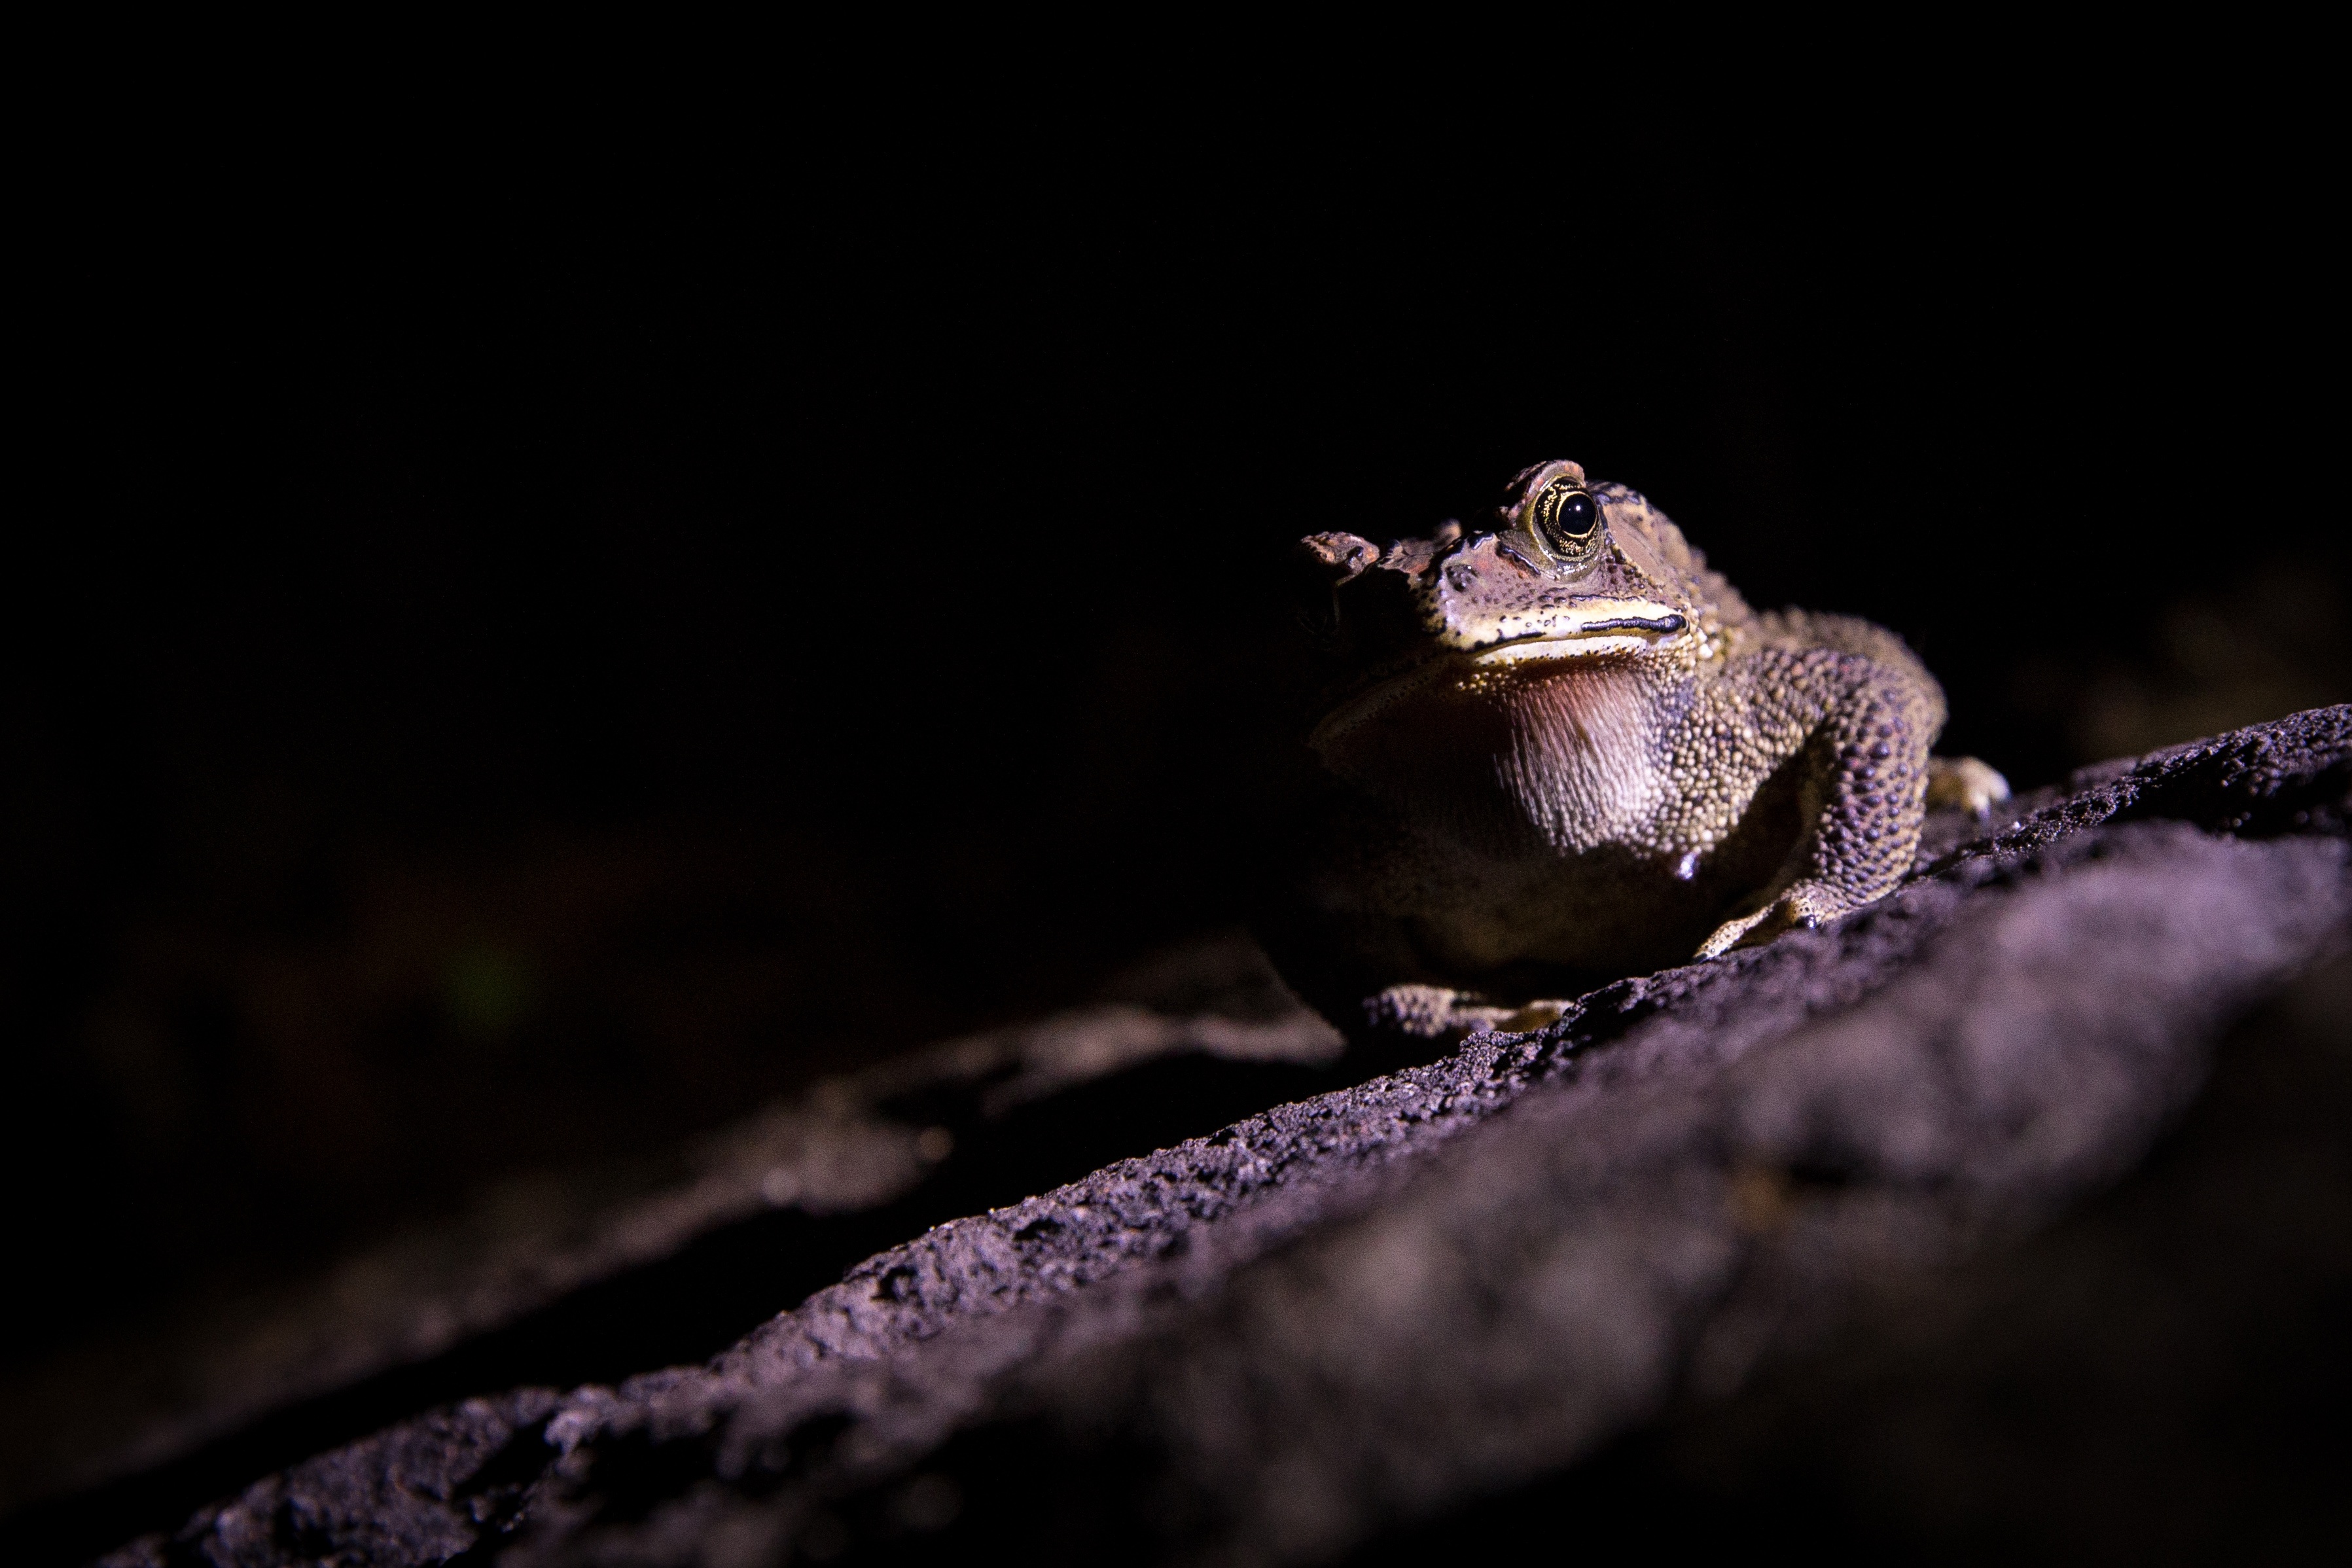
night, photography, flower, darkness, reptile, amphibian, fauna, lizard, close up, seeds, vertebrate, expensive, macro photography, kv k, scaled reptile